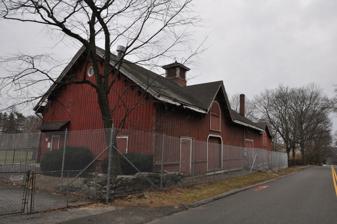
Building: C. J. Starr Barn and Carriage House
Country: United States of America
Year built: 1889
United States historic place C. J. Starr Barn and Carriage House U.S. National Register of Historic Places Show map of Connecticut Show map of the United States Location 200 Strawberry Hill Avenue, Stamford, Connecticut Coordinates 41°4′3″N 73°32′6″W / 41.06750°N 73.53500°W / 41.06750; -73.53500 Area less than one acre Built 1889 ( 1889 ) NRHP reference No. 79002623 Added to NRHP September 14, 1979 The C. J. Starr Barn and Carriage House is an historic estate outbuilding, located on the grounds of the former Sacred Heart Academy on Strawberry Hill Road in Stamford , Connecticut .  It is a large 1 + 1 ⁄ 2 -story wood-frame structure with elegant Italianate scrolled woodwork on the exterior, with a smaller barn joined to a larger building that originally functioned as a carriage house.  They were built c. 1860 by C. J. Starr has part of a larger country estate, of which these are the only surviving buildings.  The estate was given to the Sacred Heart Academy, which has done sensitive restoration of the exterior of the structure; its interior has been converted into a gymnasium and other facilities. The building was listed on the National Register of Historic Places on September 14, 1979. See also National Register of Historic Places listings in Fairfield County, Connecticut References